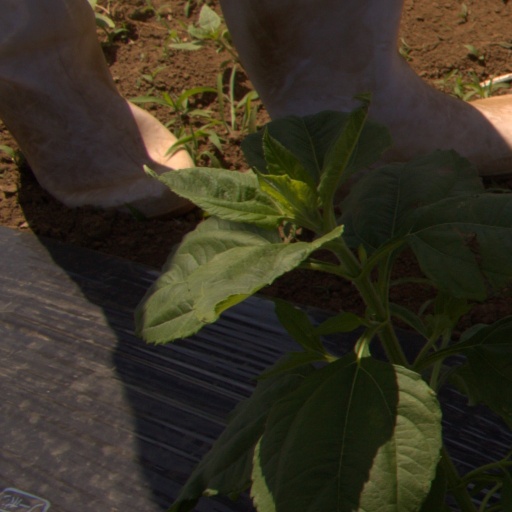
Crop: Jerusalem artichoke